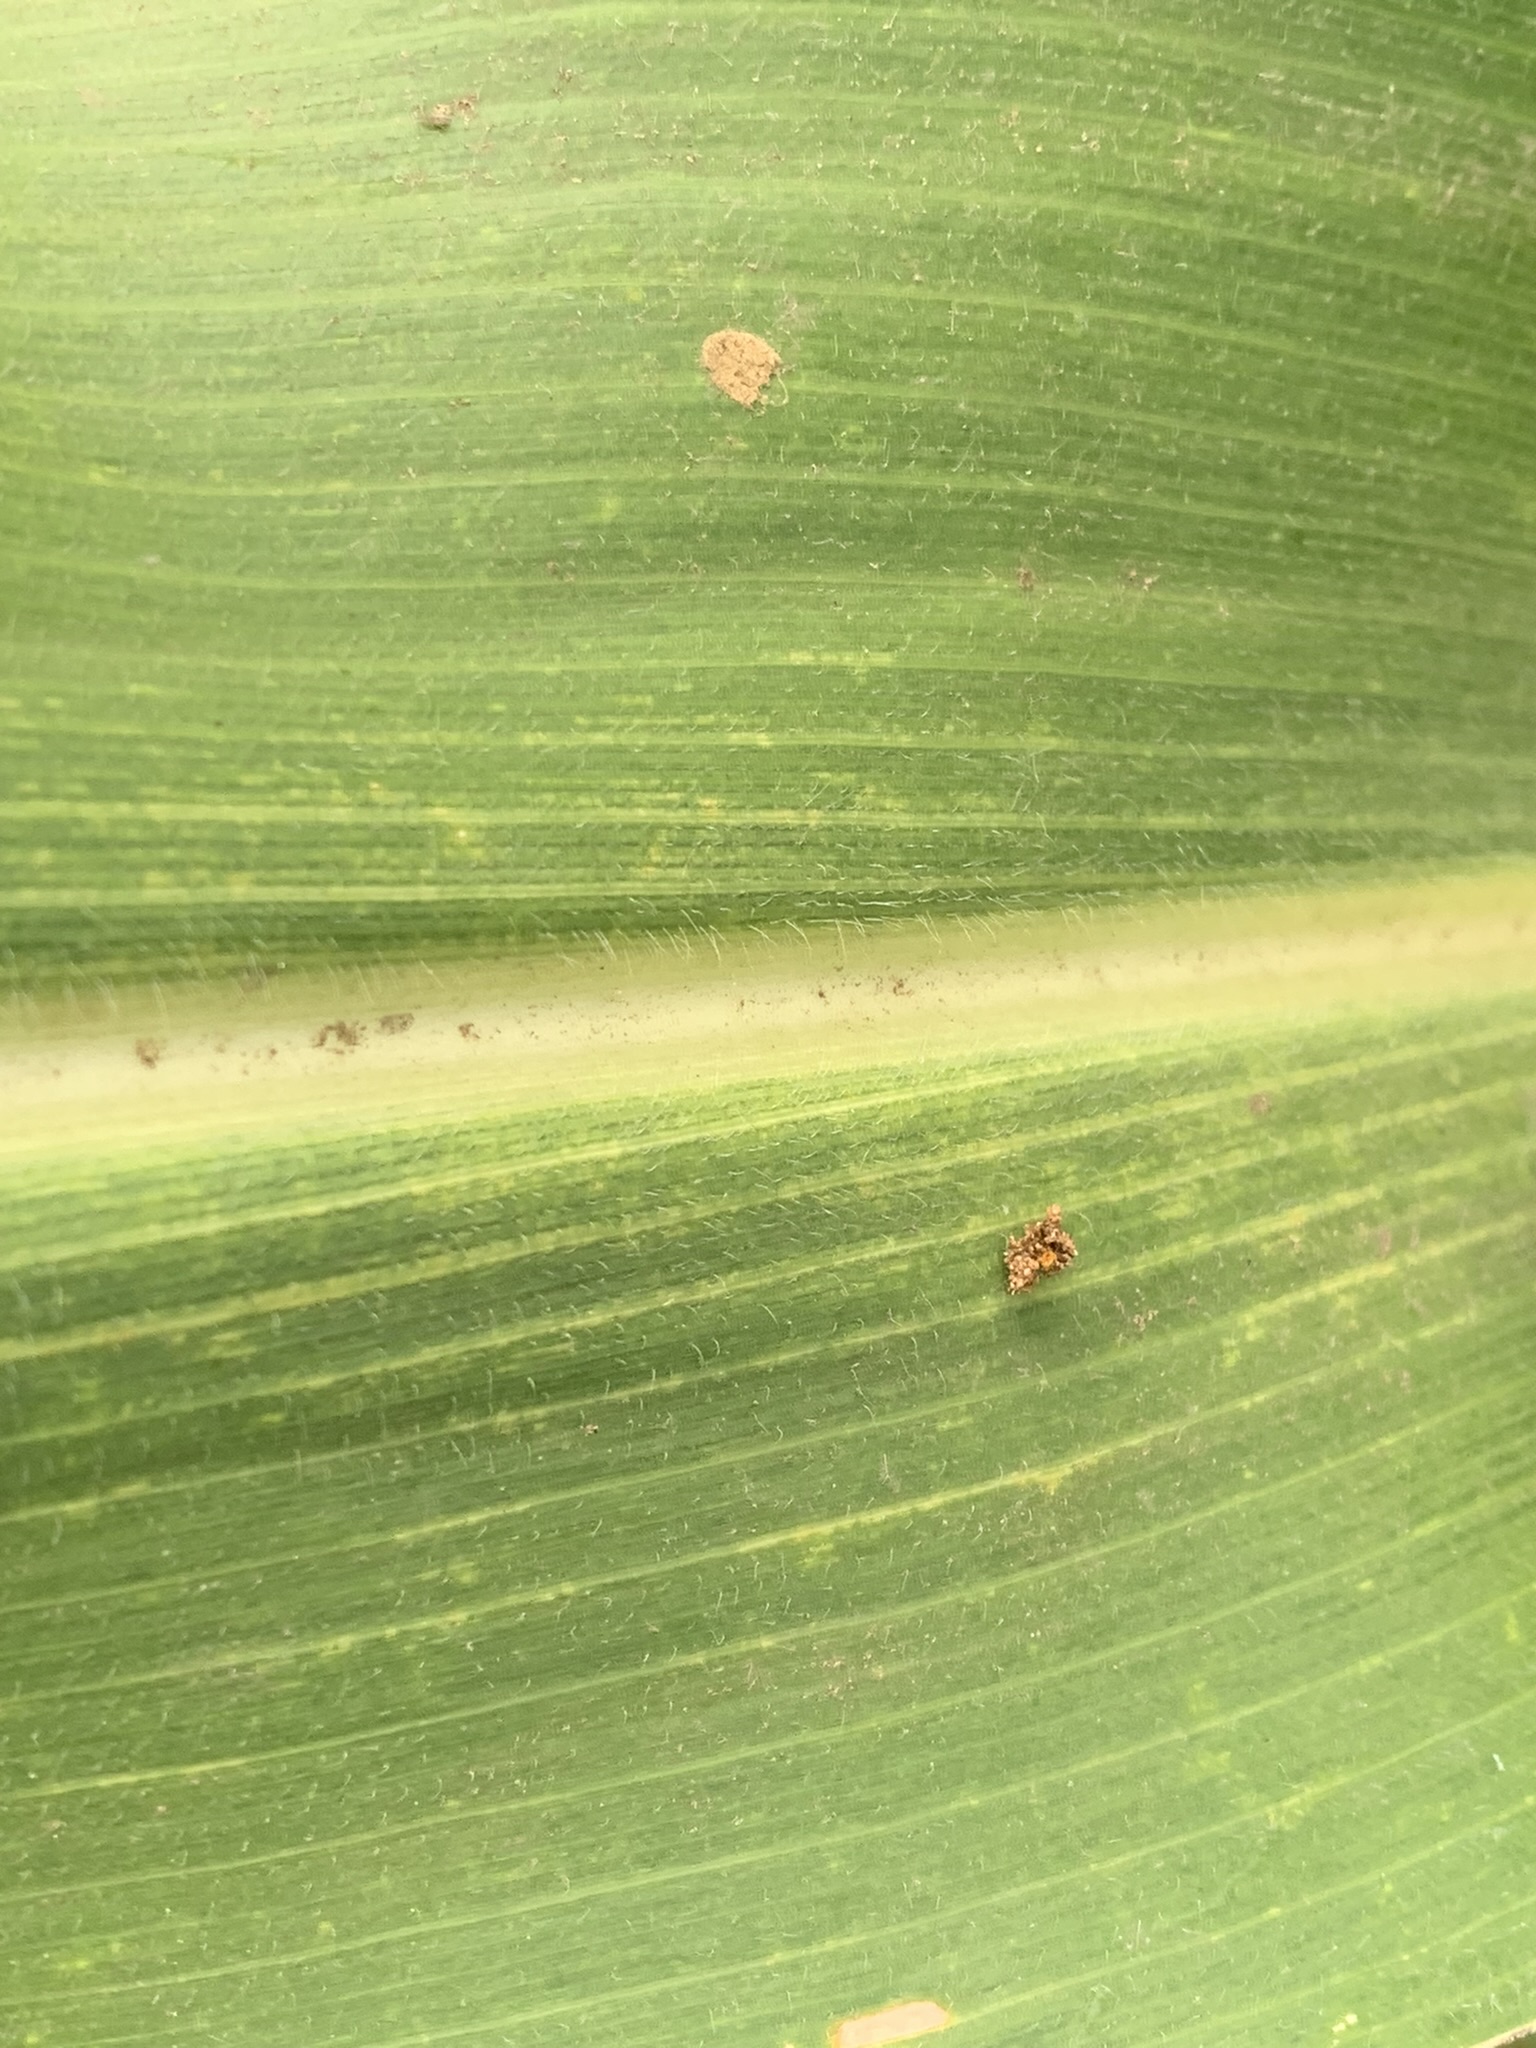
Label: MLN